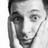
Emotion: surprise